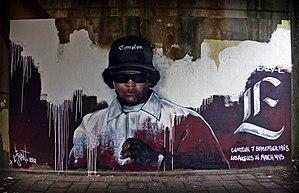
Eazy-E, de son vrai nom Eric Lynn Wright, né le 7 septembre 1963 à Compton et mort le 26 mars 1995 à Los Angeles, est un rappeur et producteur américain, membre et fondateur du groupe N.W.A. Il est considéré comme l'un des pères fondateurs du gangsta rap, ayant créé Ruthless Records, le premier label spécialisé dans ce genre musical.